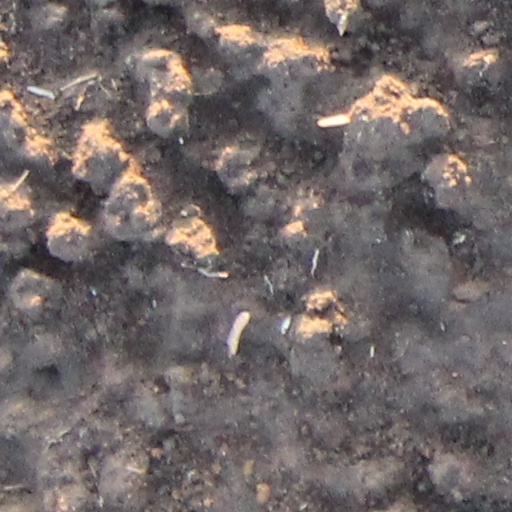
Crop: wheat